Jakub Gurecký

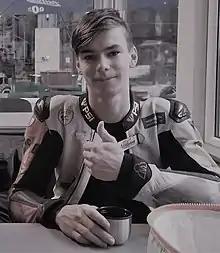

Jakub Gurecký (8 October 2005 – 7 February 2022) was a Czech junior motorcycle racer. His home team was Brno circuit junior racing.